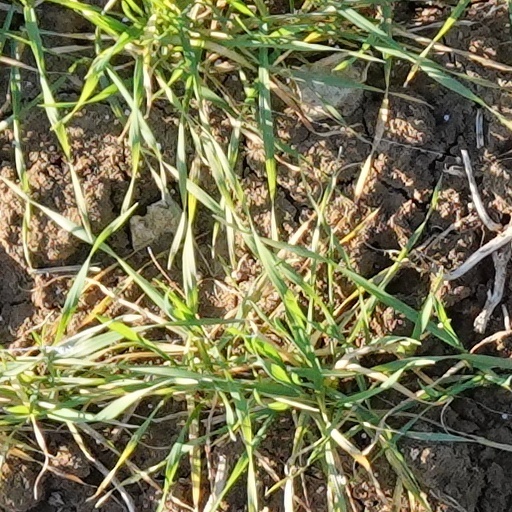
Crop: wheat